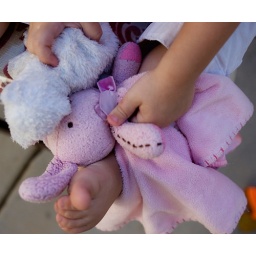
Bunny and bear kissing. I was trying to just get the bunny's face in focus here.